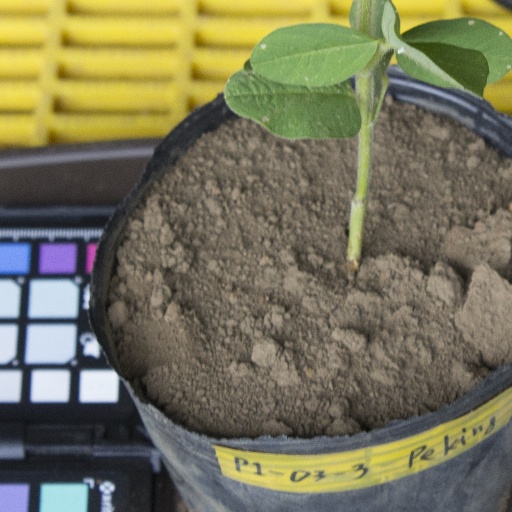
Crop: soybean